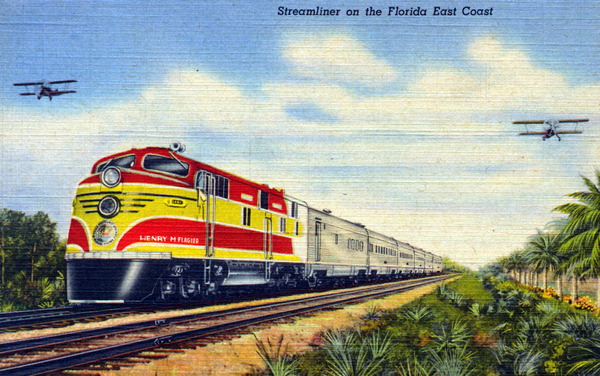
a train on a train track with two air planes in the sky

Postcard image of a train with planes flying in the sky.

An advertisement for a  train that travels the East coast.

A painting that shows a train racing along with some airplanes.